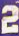
Number: 2